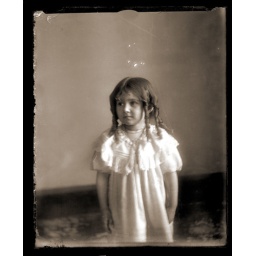
Scanned from an antique glass plate negative from around 1913.